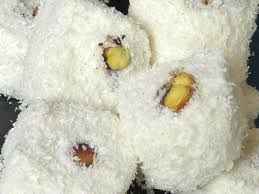
Yemek: lokum